2016 Turkish coup attempt

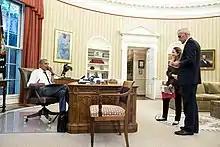
President Barack Obama talks on the phone in the Oval Office with John Kerry regarding the situation in Turkey, 15 July 2016

In April 2017 it was announced that President Erdoğan planned to establish a purpose-built museum dedicated to the coup events, called the "Museum of the 15 July: Martyrs and Democracy", to be located in Kahramankazan, a town near Ankara. Paid for by Turkish Ministry of Culture funds, it is planned to open at the end of 2018. The museum opened in December 2019.